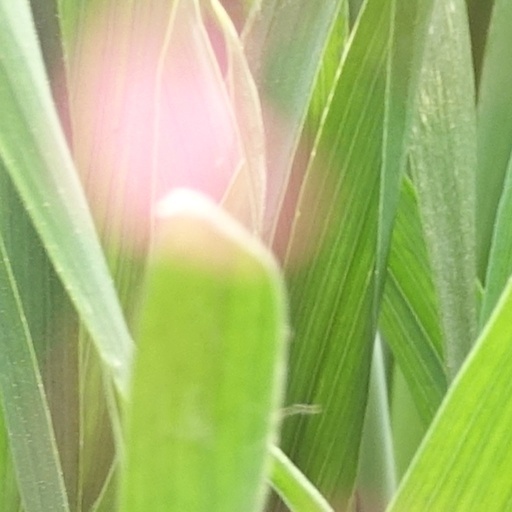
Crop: wheat